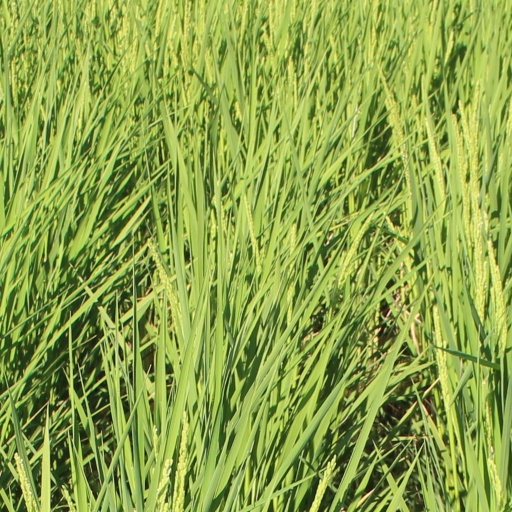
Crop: rice